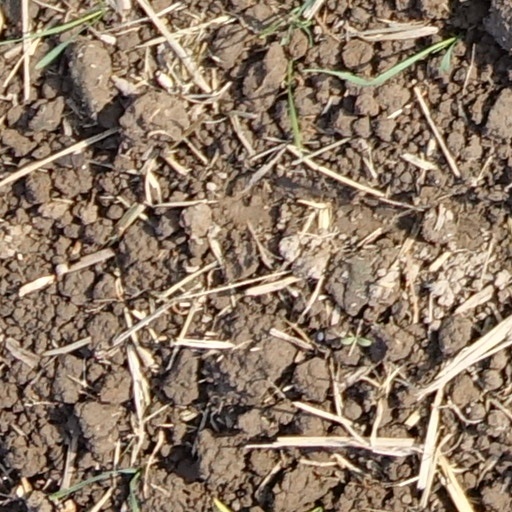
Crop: wheat